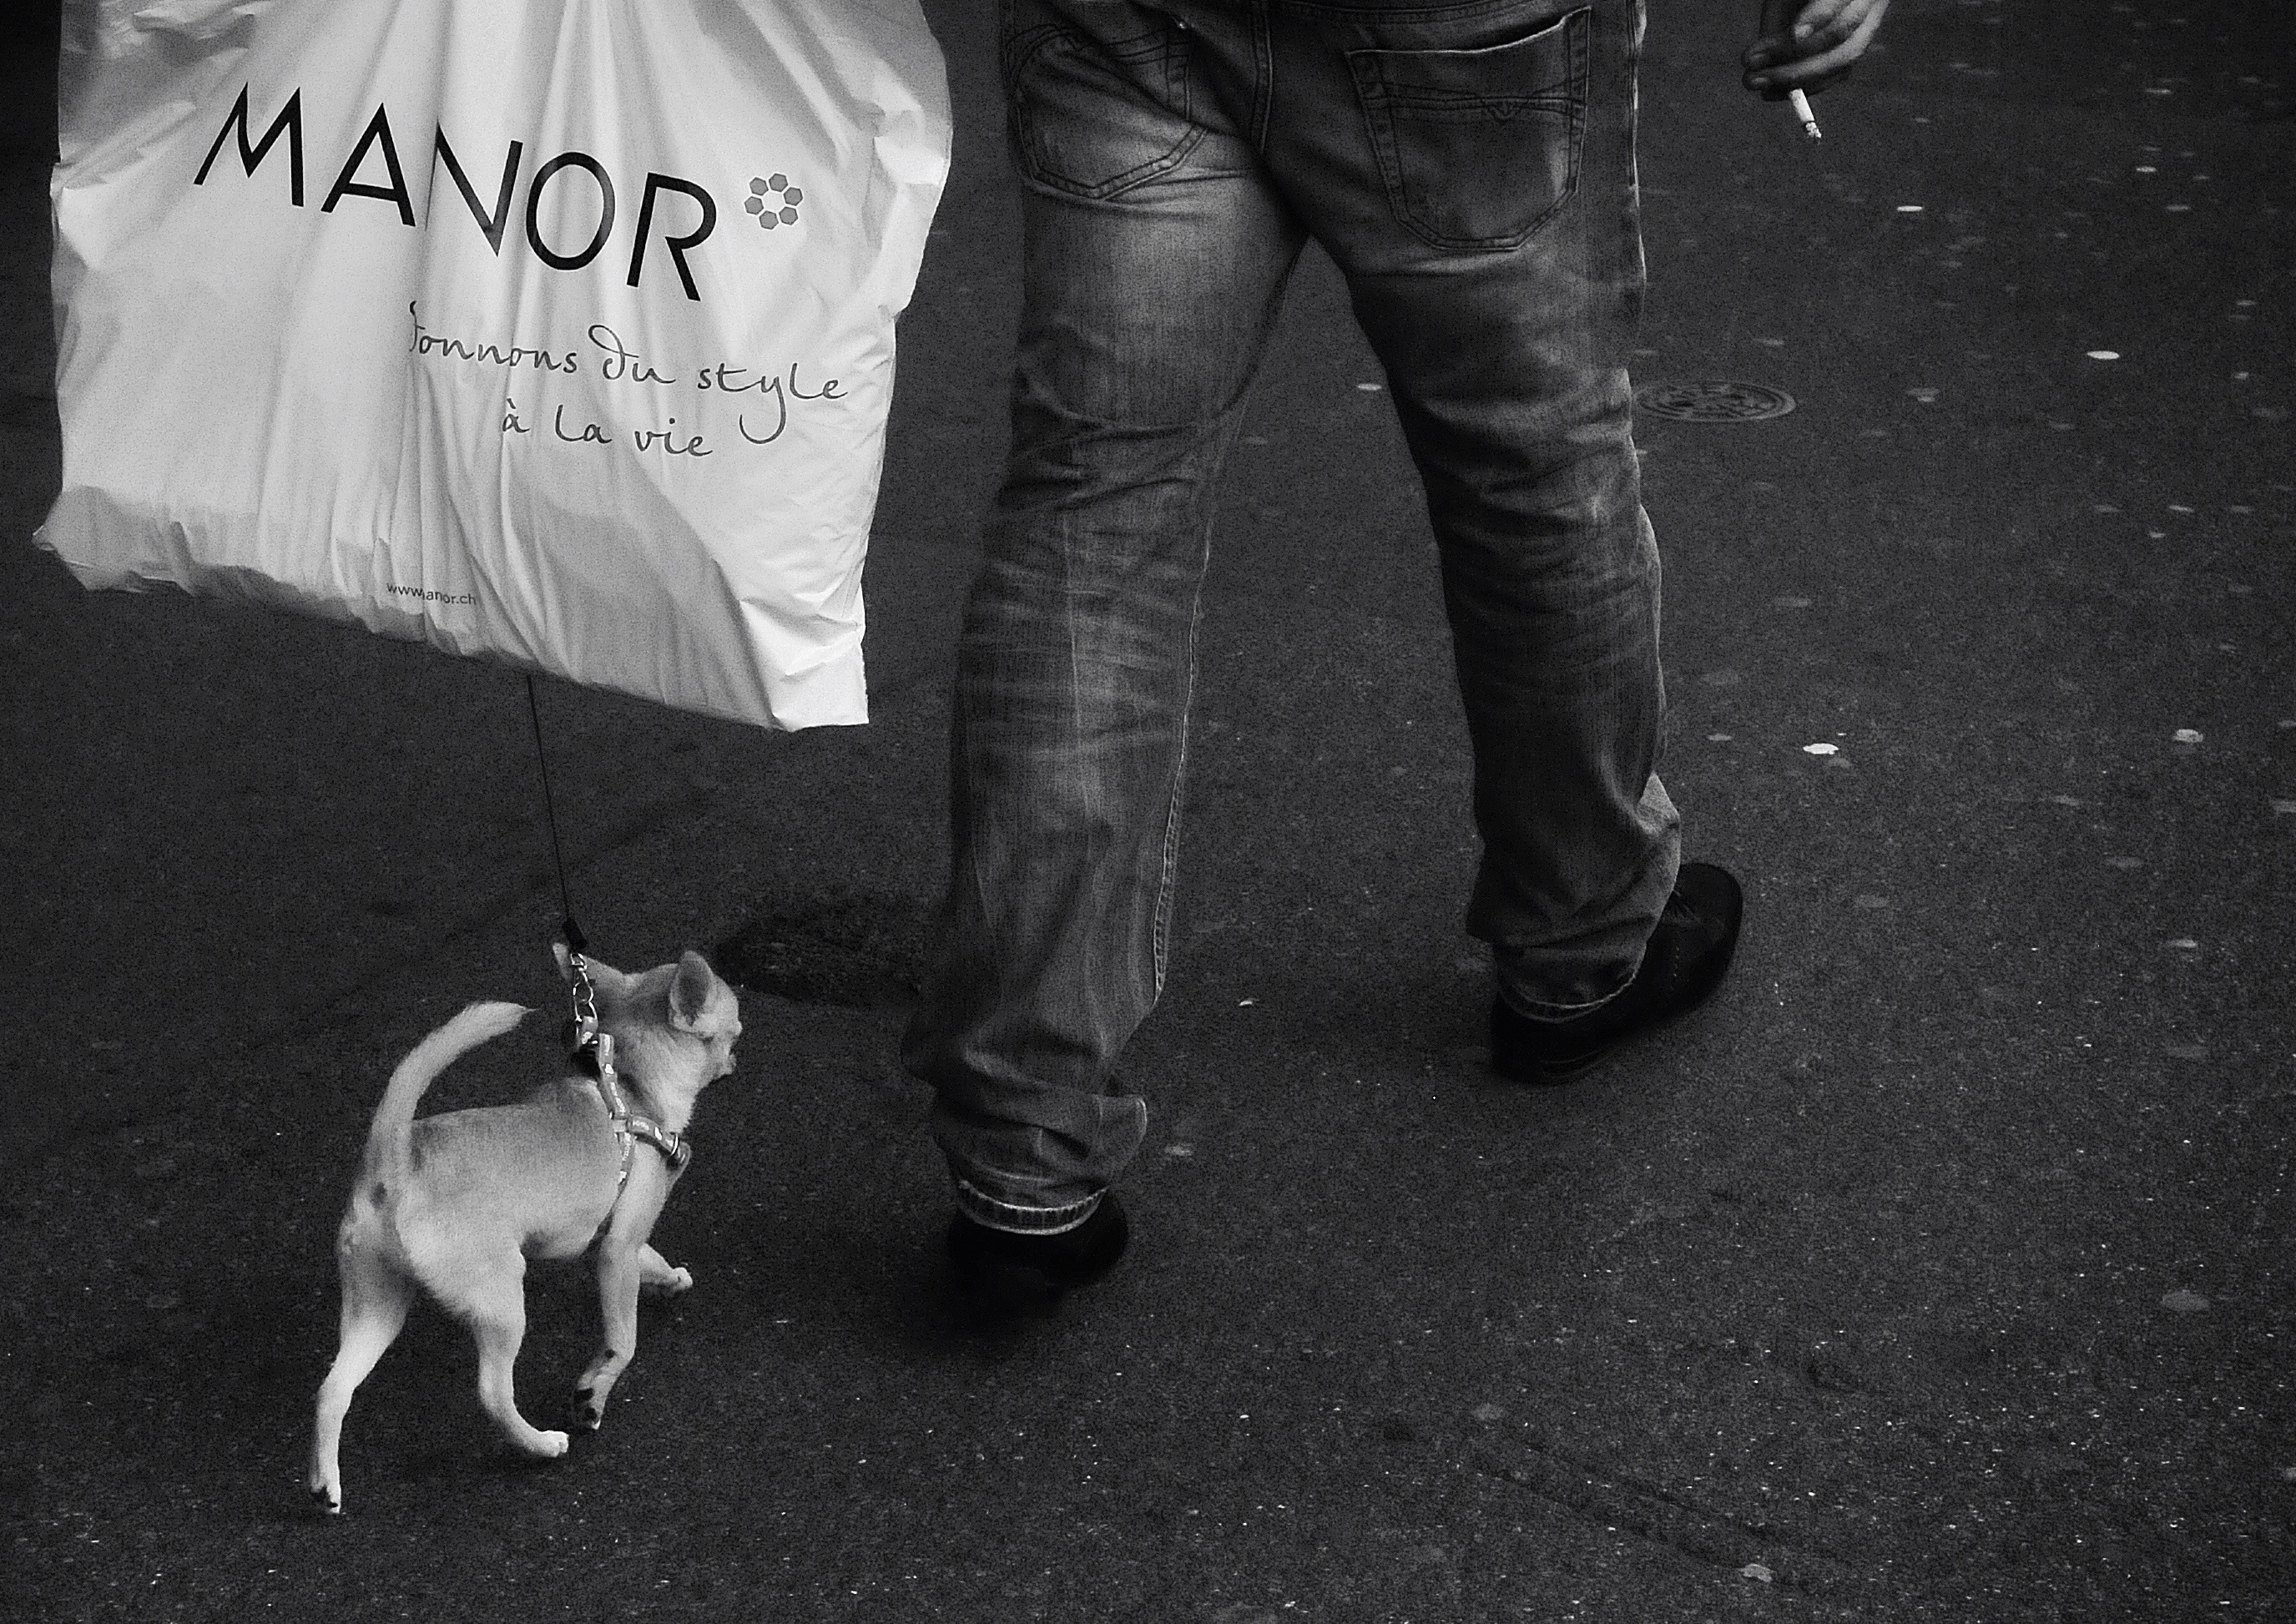
black and white, white, street, manor, dog, jeans, nikon, black, monochrome, streetphotography, blackandwhite, candid, swiss, photograph, schweiz, switzerland, zurich, snapseed, schwarzundweiss, streetscene, thomas8047, onthestreets, d300s, streetphotographer, 175528, strassenfoto, streetartz ri, streetdog, monochrome photography, dog like mammal